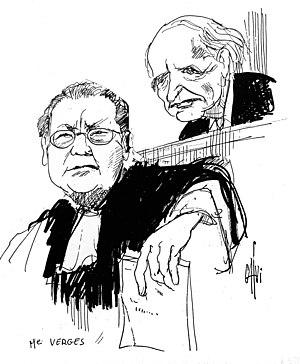
Jacques Vergès et Klaus Barbie lors de son procès Croquis d'audience
Nikolaus Barbie dit Klaus Barbie, né le 25 octobre 1913 à Bad Godesberg et mort le 25 septembre 1991 en détention à Lyon, est un criminel de guerre allemand, officier de police SS sous le régime nazi.